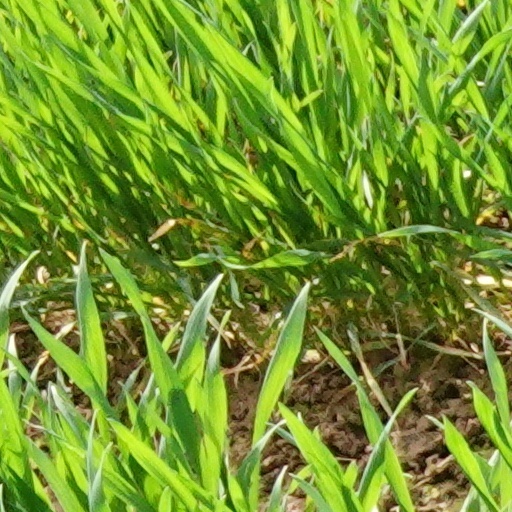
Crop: wheat